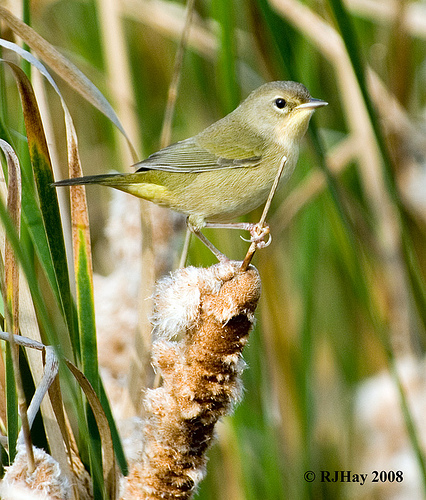
this bird has white eye rings, a straight small bill and a yellow vent.
this is a yellow bird with a grey wing and a small beak.
this bird has light green secondaries and undertail coverts, cream throat and a short white bill.
this bird is green with brown and has a very short beak.
this greenish bird has a yellow rump, a large yellowish chin-patch and a white bib across the breast.
this bird has wings that are yellow and has a short billthe bird has a small bill and a green breast and belly.
this bird is a uniform light brown with darker primary and rectrices.
this bird has a green crown, green primaries, and a green belly.
this small bird has yellowish green feathers with black eyes, and a white throat.
Species: Warbling Vireo